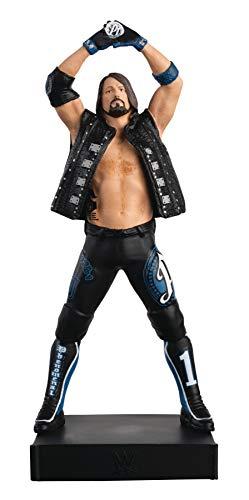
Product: Eaglemoss WWE Figurines Championship Collection #1 AJ Styles Figurine
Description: Comprehensive magazine and statue collection of the greatest WWE Superstars.
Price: $19.95
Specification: ProductDimensions:2x1x3.8inches|ItemWeight:11.4ounces|ShippingWeight:11.4ounces(Viewshippingratesandpolicies)|ASIN:B07VK6S797|Itemmodelnumber:WWEUK001|Manufacturerrecommendedage:15yearsandup